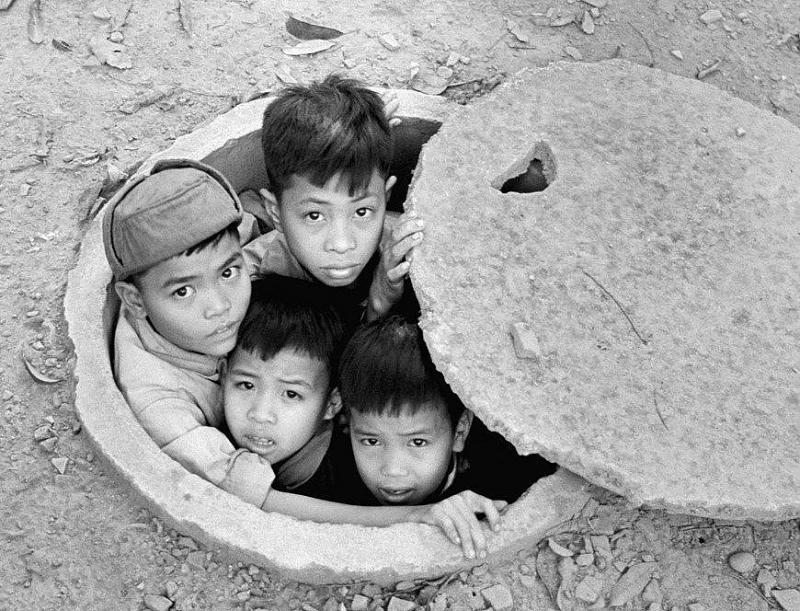
có một vài đứa trẻ đang ở bên trong một cái hố